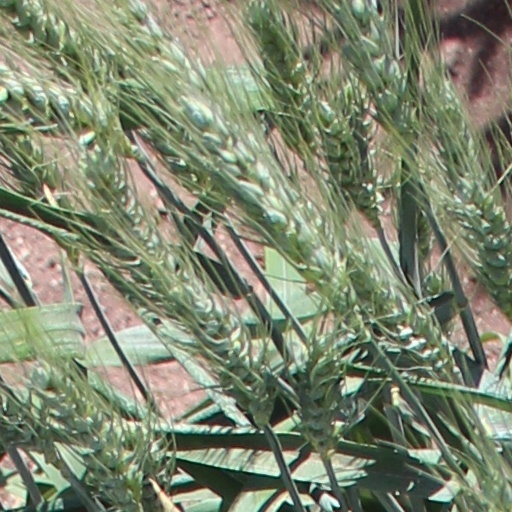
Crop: wheat